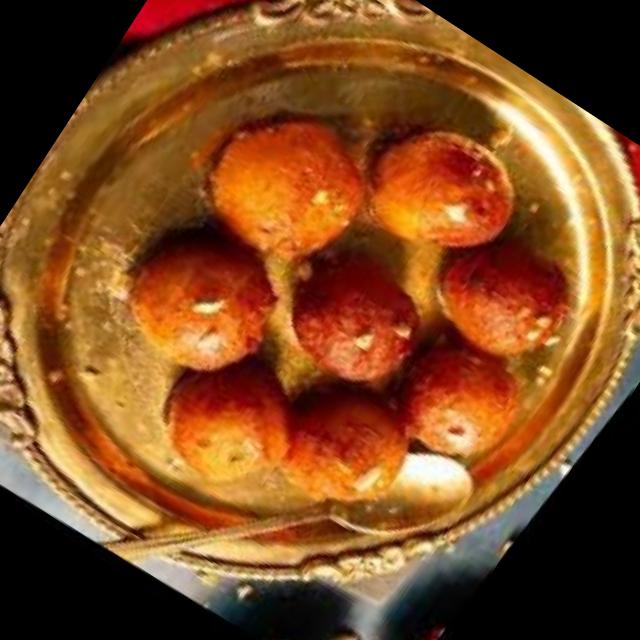
Dish: gulab_jamun